Sky position (RA, Dec in degrees): 330.692, -0.214
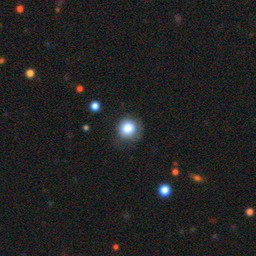
Galaxy morphology: Round Smooth Galaxies